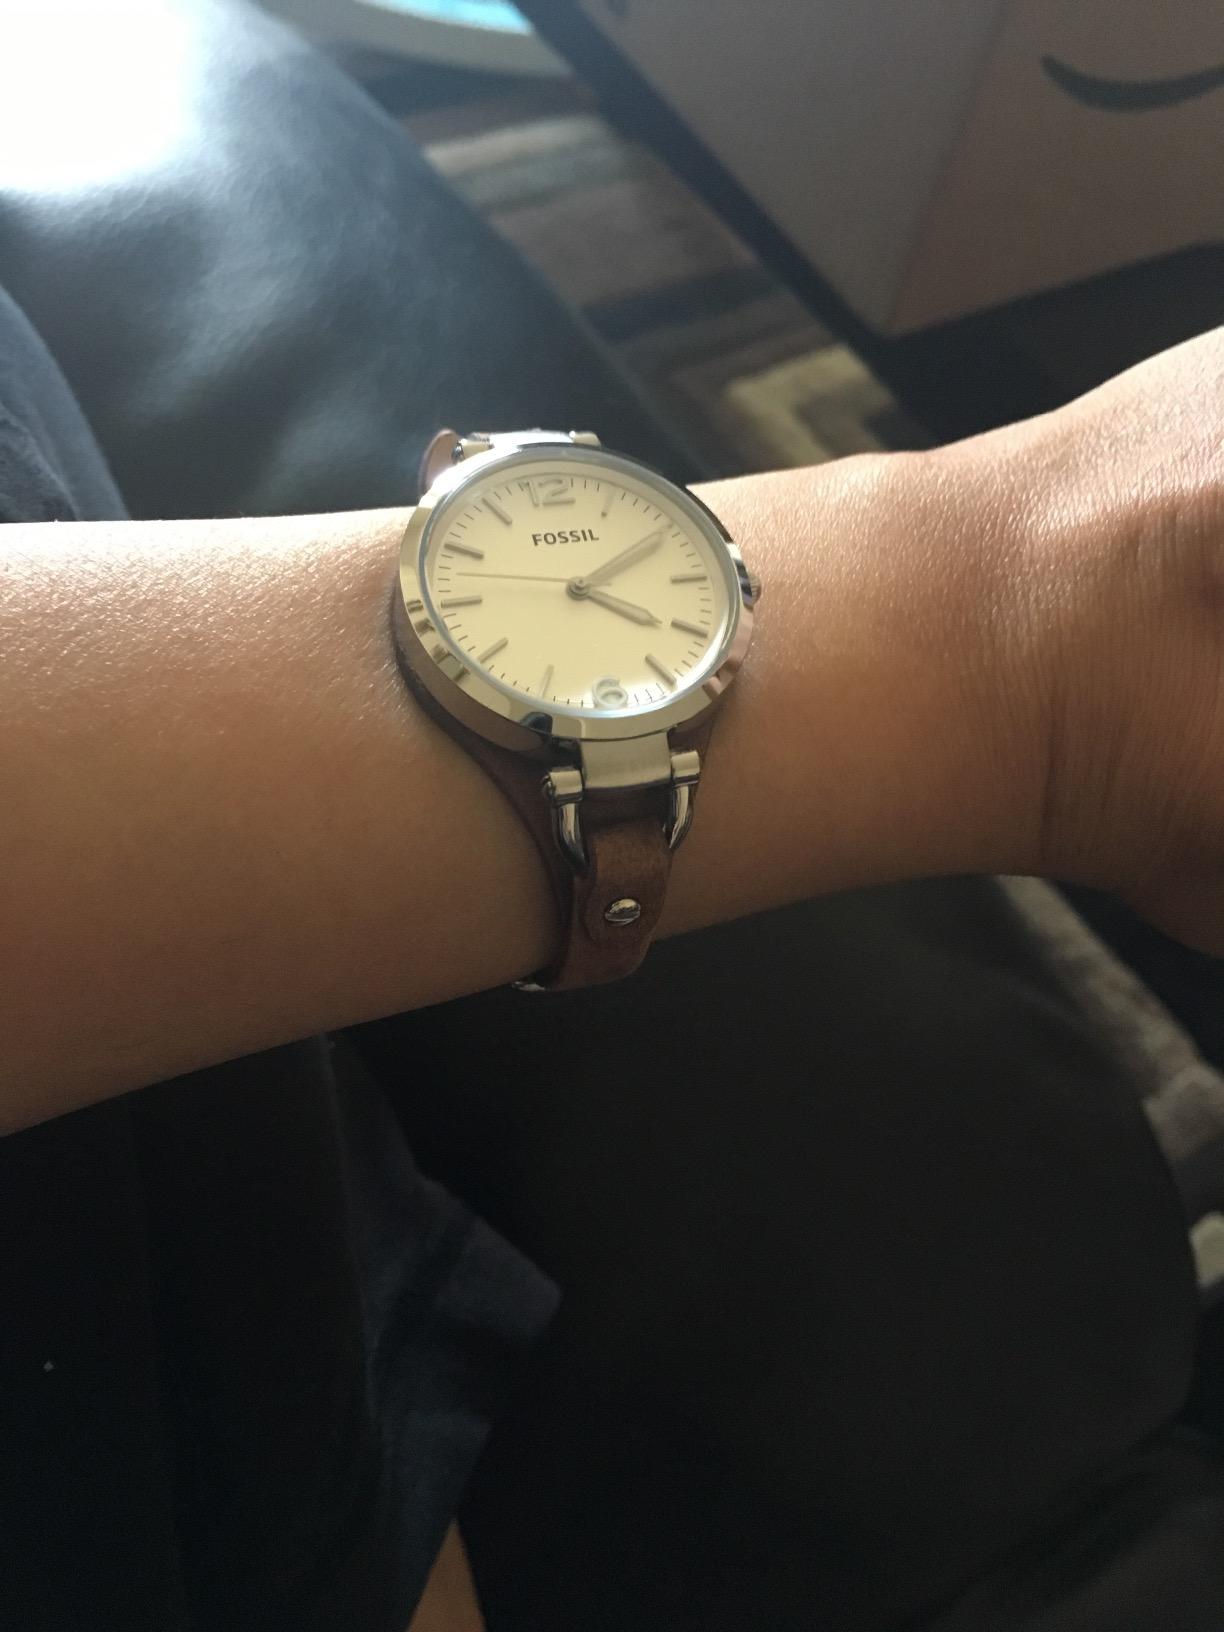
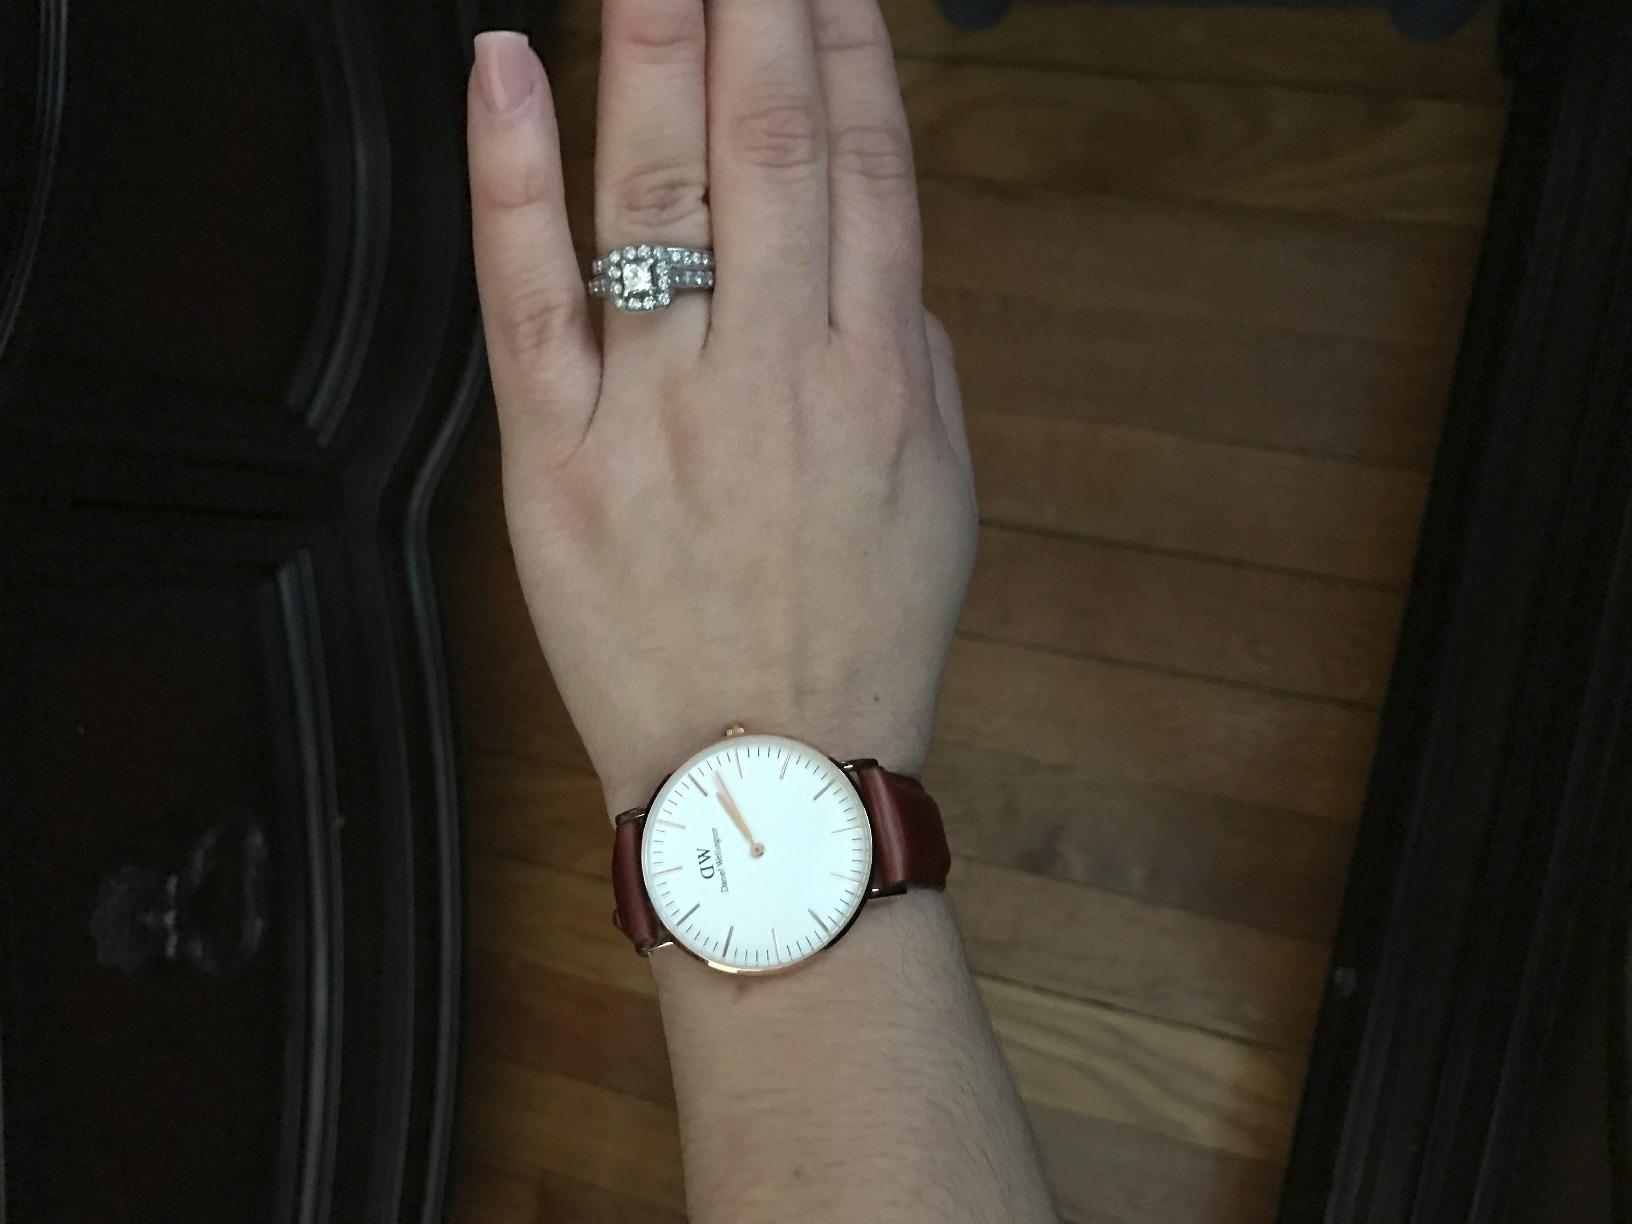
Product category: accessories_watch
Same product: no